Rook shooting

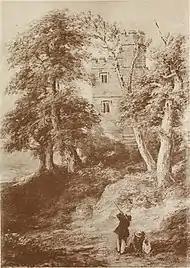
1850 illustration of rook shooting at Haddon Hall, by David Cox

Rook shooting was a previously popular sport in the United Kingdom, in which young rooks were shot from tree branches, often using purpose-built rifles known as rook rifles. Rook shooting could serve as a form of pest control, a blood sport making living targets of animals, or a form of hunting for edible birds.